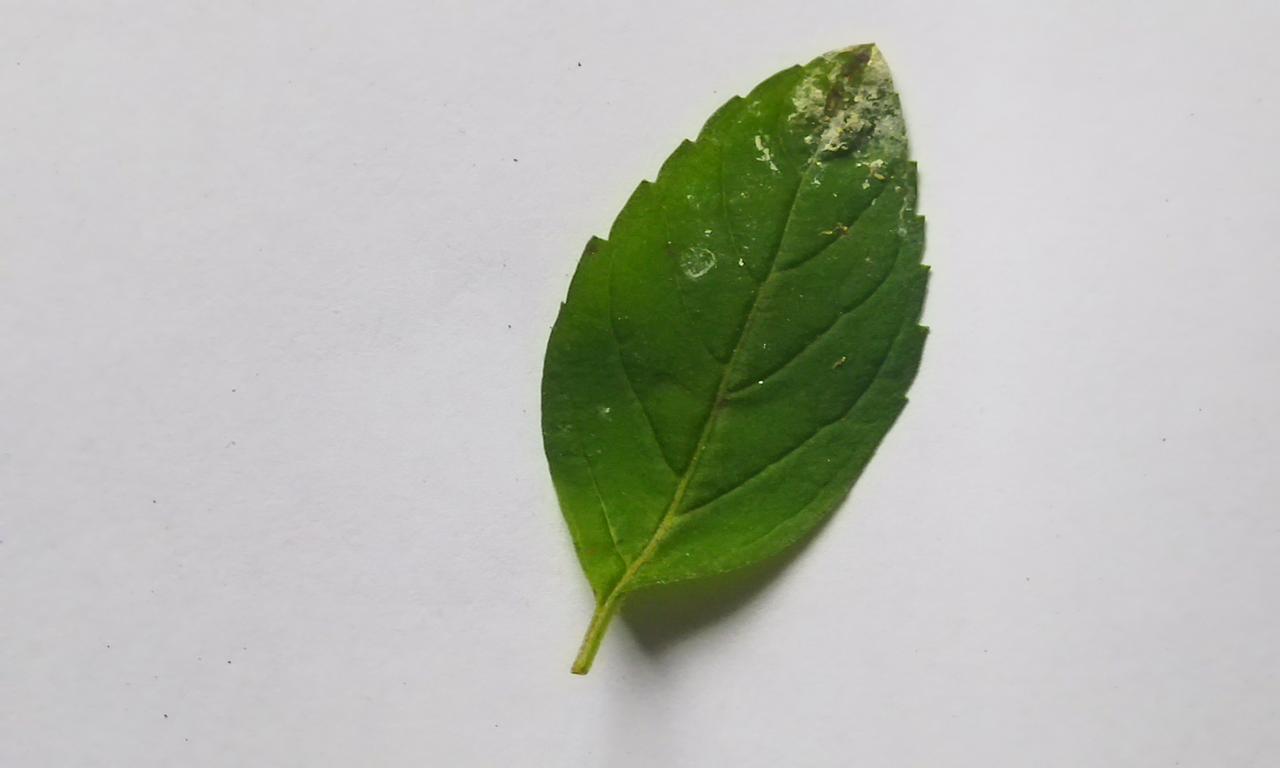
Label: Spoiled